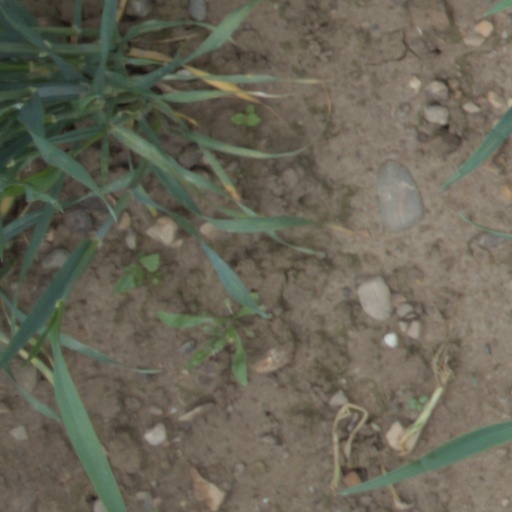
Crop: wheat